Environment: real
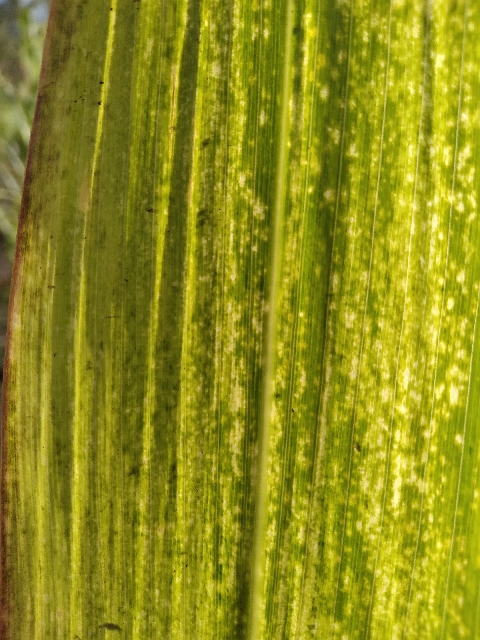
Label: lethal_necrosis